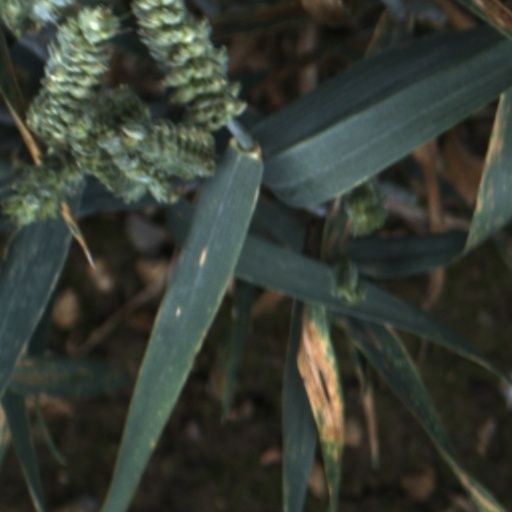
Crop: wheat